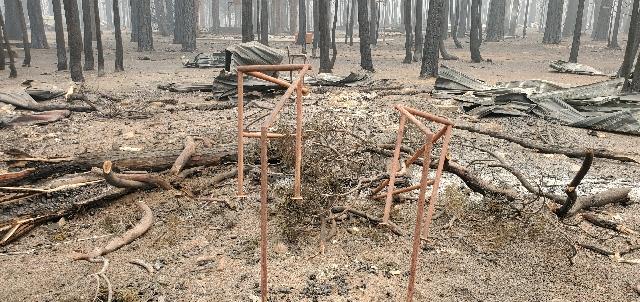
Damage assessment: destroyed